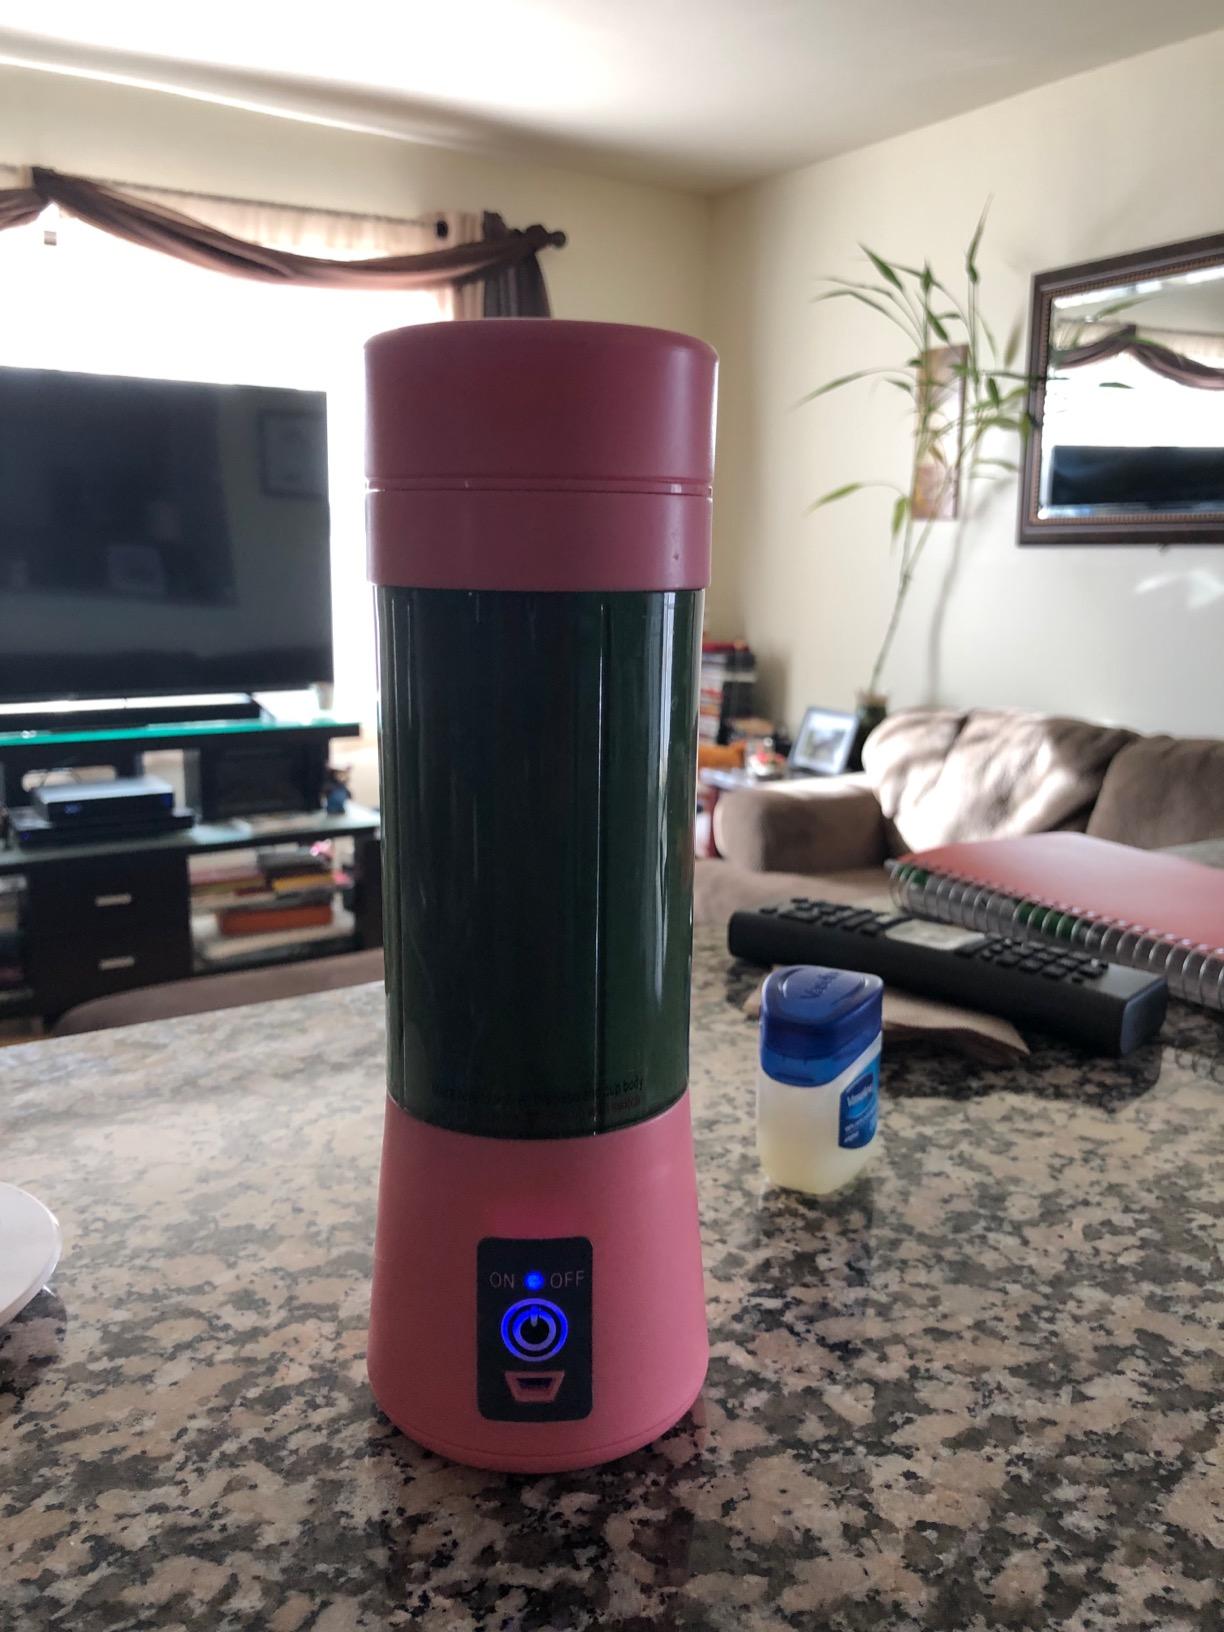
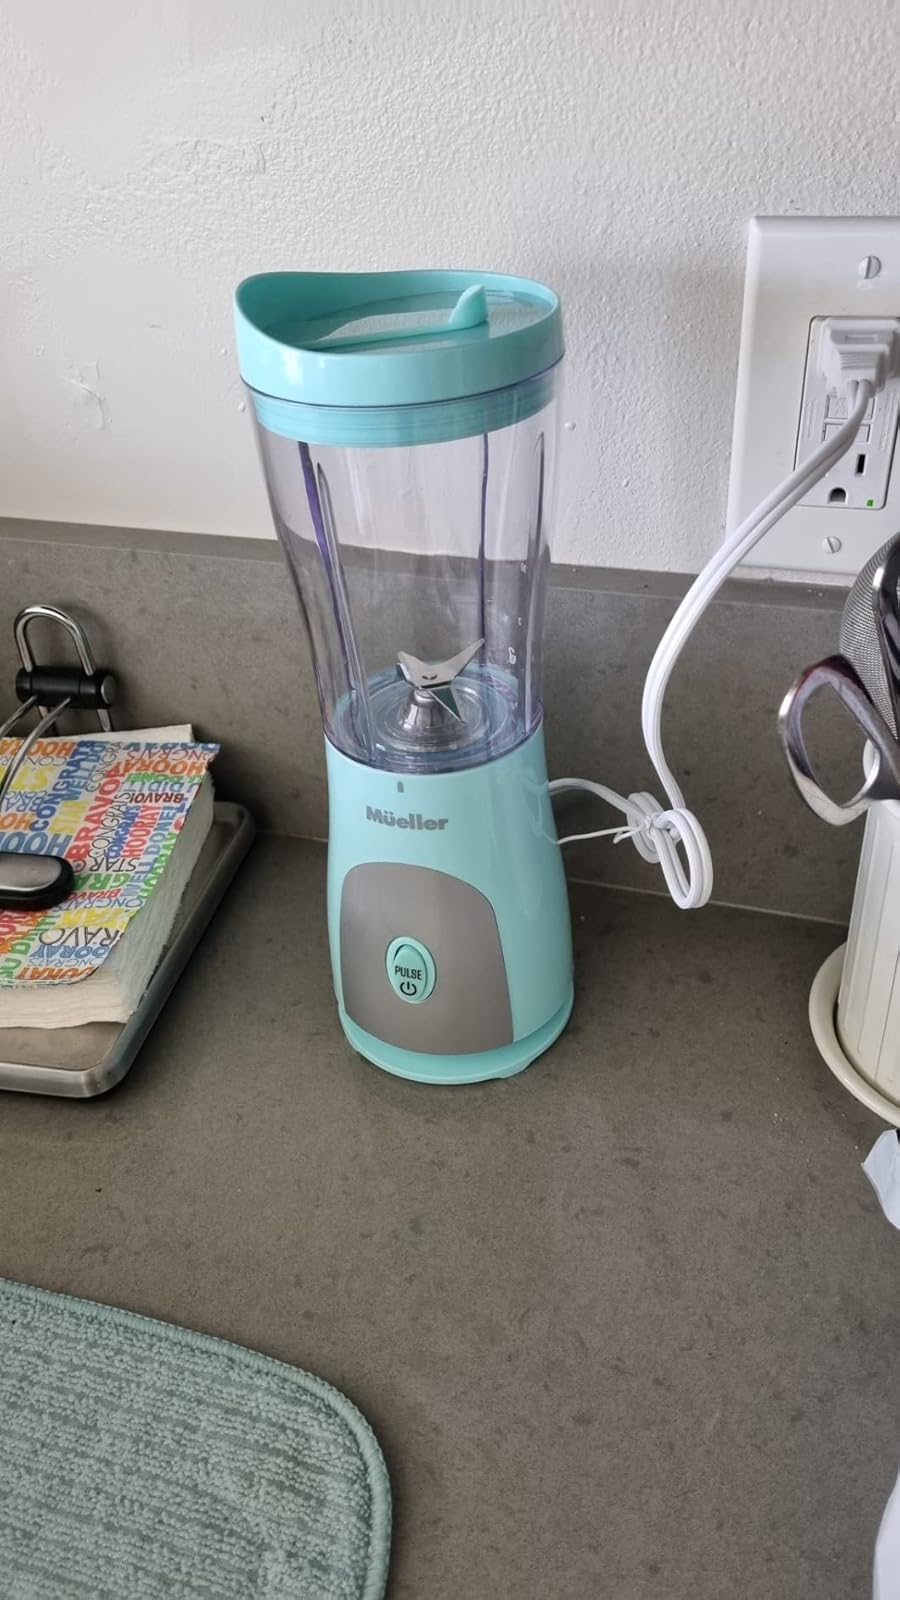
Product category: items_blender
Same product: no